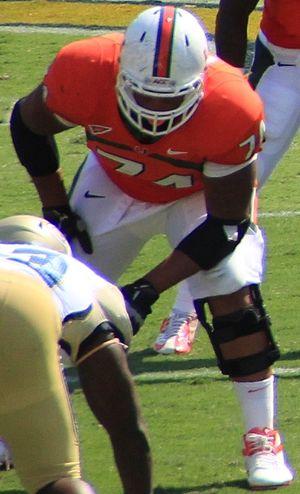
Ereck Flowers, né le 25 avril 1994 à Miami, est un joueur professionnel américain de football américain.